Perth Amboy, New Jersey

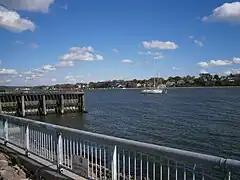
Arthur Kill along waterfront walkway just south of Ferry Slip

By the middle of the 19th century, immigration and industrialization transformed Perth Amboy. Factories such as A. Hall and Sons Terra Cotta, Guggenheim and Sons and the Copper Works Smelting Company fueled a thriving downtown and employed many area residents. Growth was further stimulated by becoming the tidewater terminal for the Lehigh Valley Railroad and a coal shipping point. Perth Amboy developed tightly-knit and insular ethnic neighborhoods such as Budapest, Dublin, and Chickentown. Immigrants from Denmark, Poland, Hungary, Czechoslovakia, Italy, Russia, and Austria quickly dominated the factory jobs.